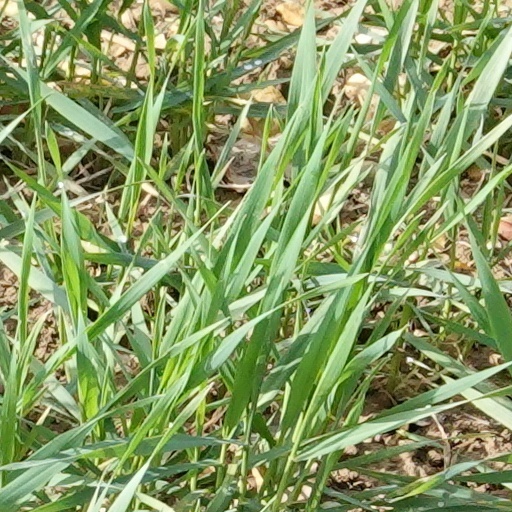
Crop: wheat